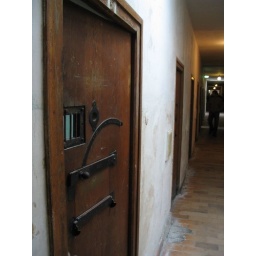
A door to one of the cells in the &amp;quot;special prisoners&amp;quot; building at Dachau.